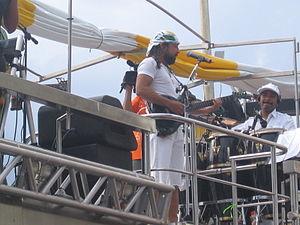
Chiclete com Banana est un groupe brésilien de musique axé. Il a été fondé à Bahia dans les années 1980. Le groupe comprend Bell Marques, Wadinho Marques, Rey, Waltinho Cruz and Deny.